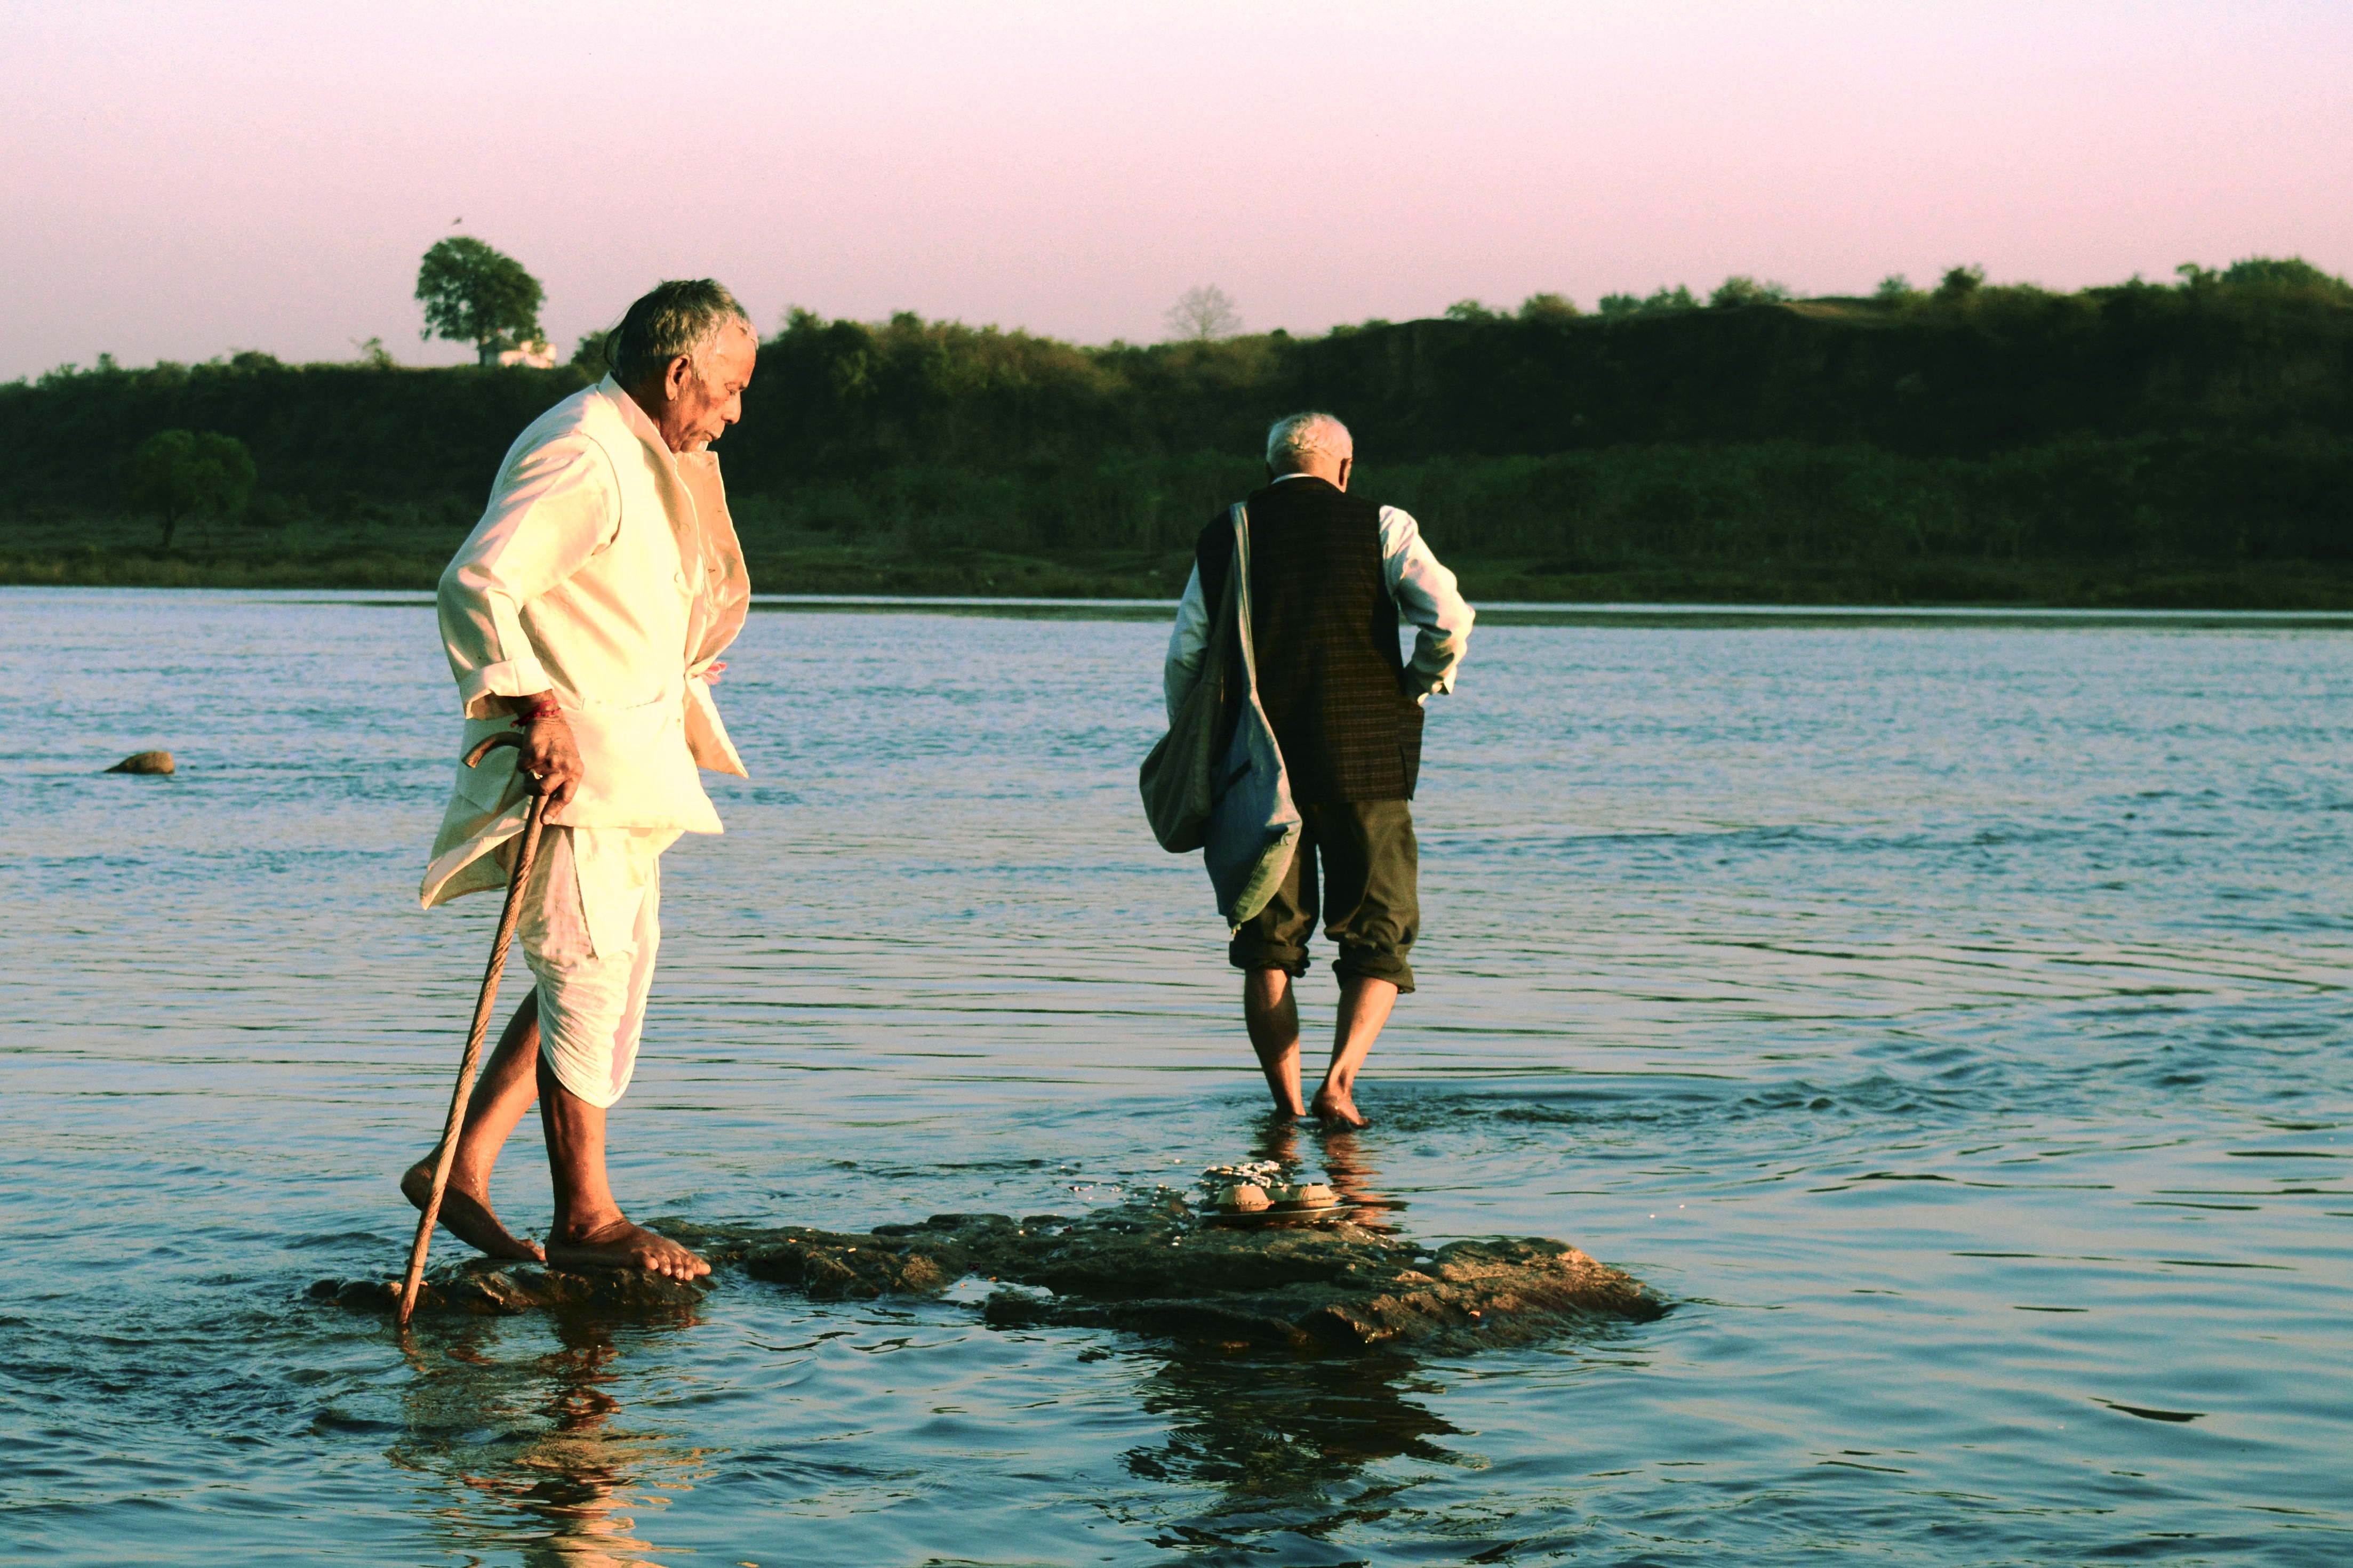
beach, sea, water, people, lake, vacation, religion, faith, prayer, worship, divine, devotion